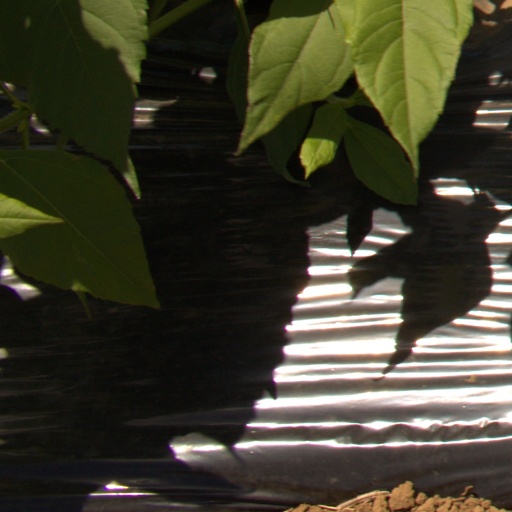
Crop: Jerusalem artichoke